Bulkeley Bridge

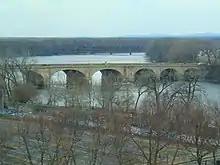
I-91 and the Bulkeley Bridge in 2017

Congestion on city streets and the Bulkeley Bridge led the state to build an expressway bypass route and a new crossing just to the south, the Charter Oak Bridge, which opened in 1942. Founders Bridge, third Connecticut River crossing within the City of Hartford was inaugurated in 1958.